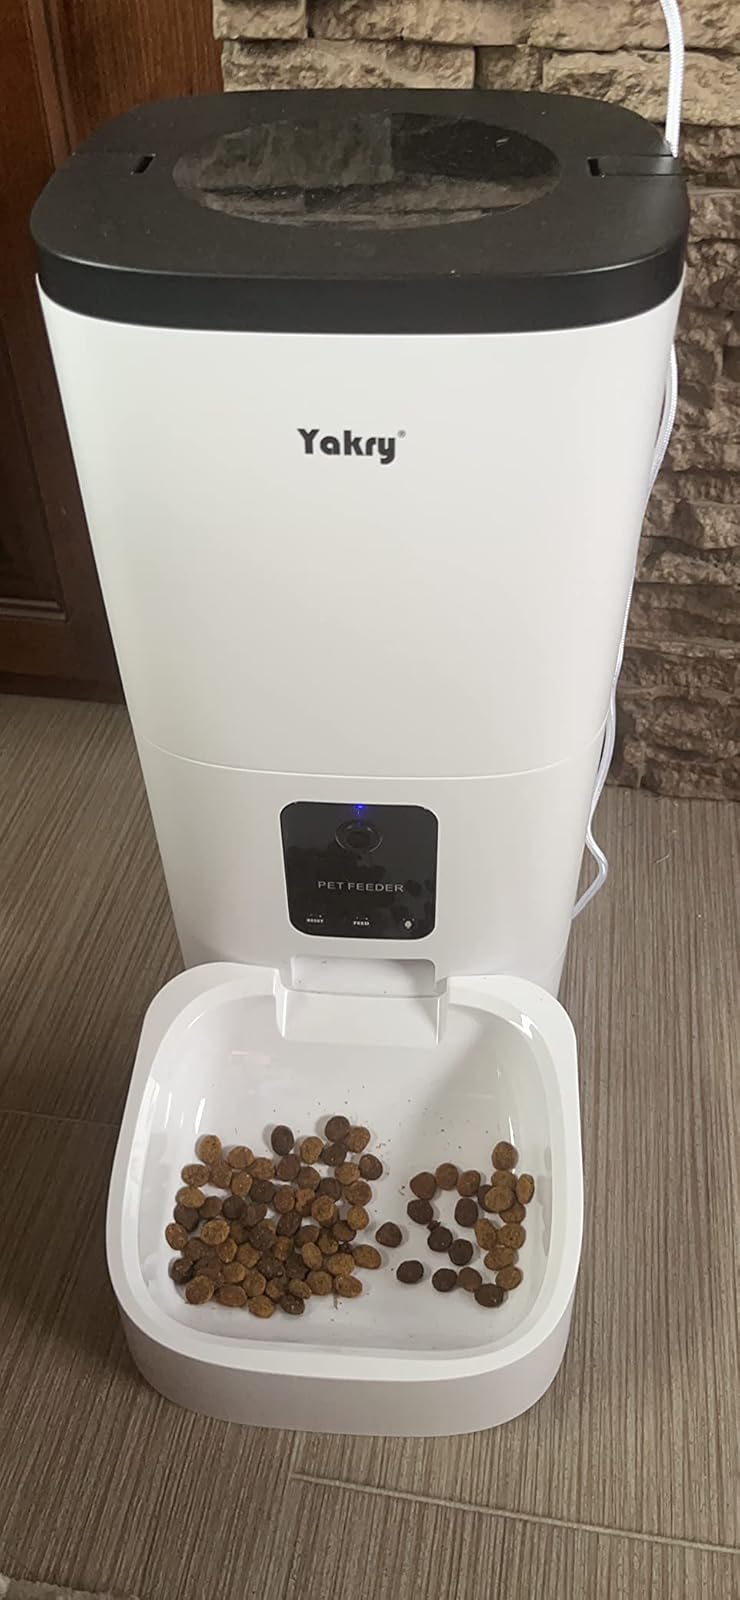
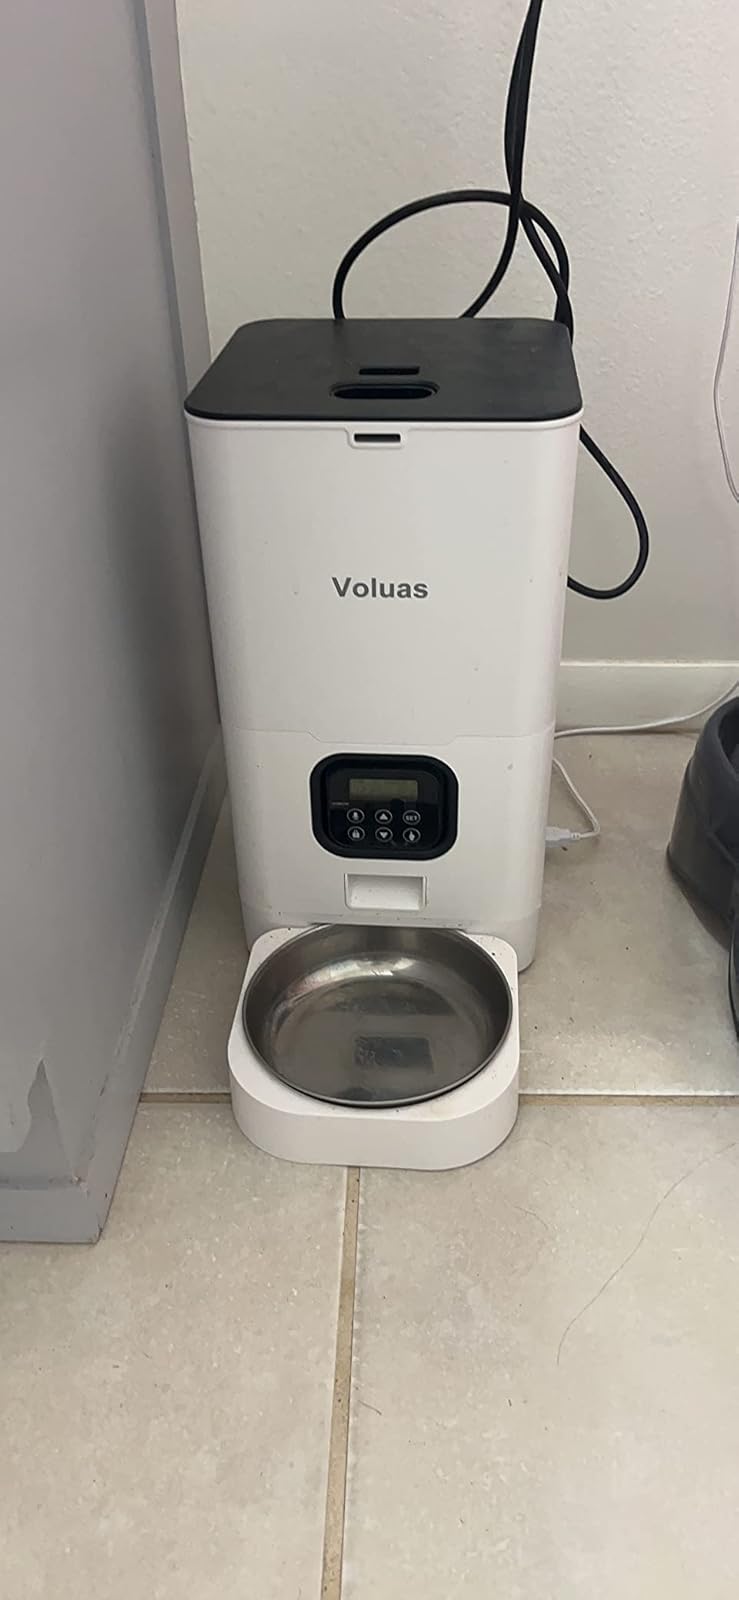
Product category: items_feeder
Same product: no